Wycliffe Hall, Oxford

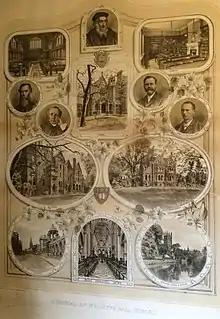
Memorial poster from Wycliffe Hall, c. 1910, with portraits of the first four principals and views of 52 and 54 Banbury Road prior to the addition of the front dining hall

William Henry Griffith Thomas was one of Wycliffe Hall's best known principals (serving 1905–1910) and remains a noted theologian. He undertook much of the lecturing in college himself during his tenure and is remembered today by a bronze bust in the dining room.